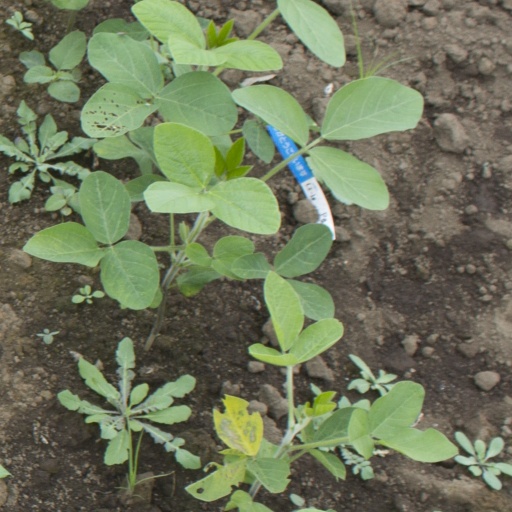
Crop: soybean